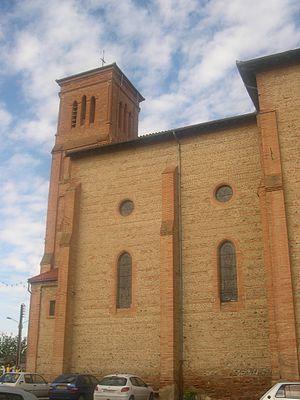
Église de Beaumont-sur-Lèze, Haute-Garonne, France. Façade sud.